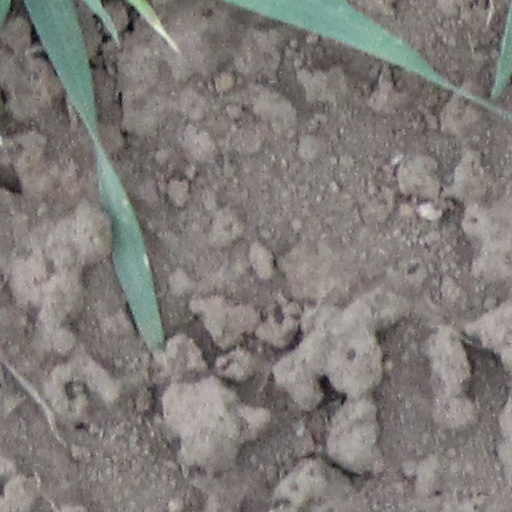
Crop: wheat